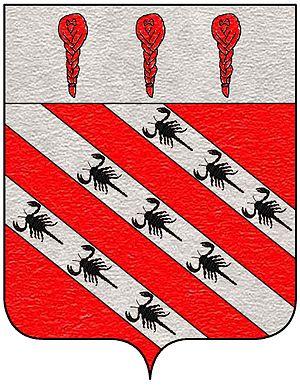
La famille Brandolin est une famille patricienne de Venise.